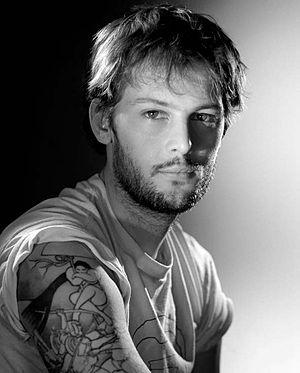
Nicolas Duvauchelle photographié par Studio Harcourt Paris Signature bottom right: Harcourt Paris